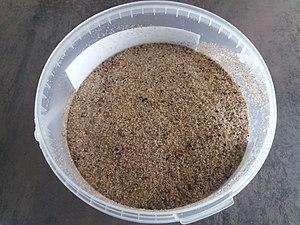
Engrais minéral Berlin